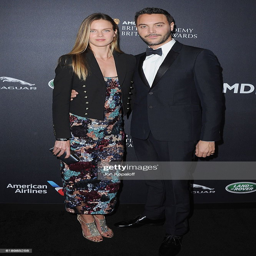
actor and model arrive at awards presented by automotive industry business and airline .